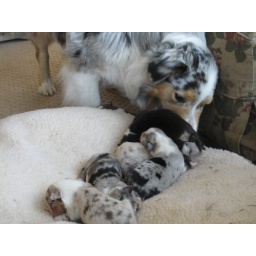
Six Puppies in the litter. One black tri, one red tri, two red merles and two blue merles.